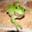
Label: frog